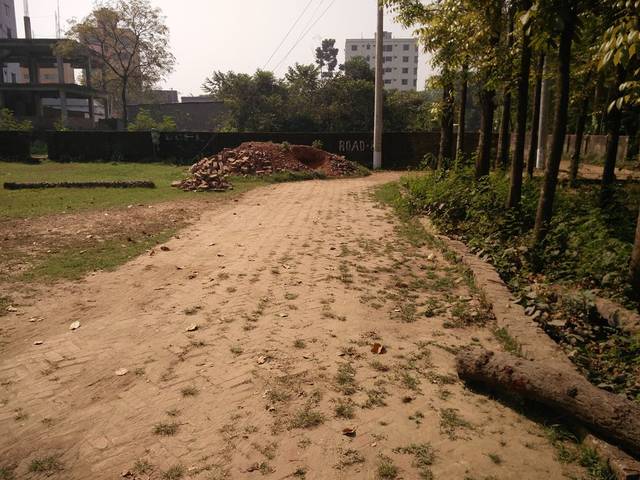
Region: Bangladesh
Coordinates: 23.858, 90.256